Mariana Rossi

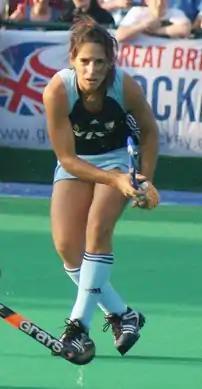

Mariana Rossi (born 2 January 1979 in Vicente López, Buenos Aires) is an Argentine field hockey player, who won a bronze medal with the national women's hockey team at the 2008 Summer Olympics in Beijing. Mariana has also won the World Cup in 2010, two Champions Trophy (2008, 2010) and the gold medal at the Pan American Cup in 2013.